Kenny Stafford

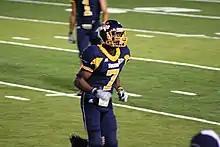

Stafford was signed as an undrafted free agent with the Atlanta Falcons.